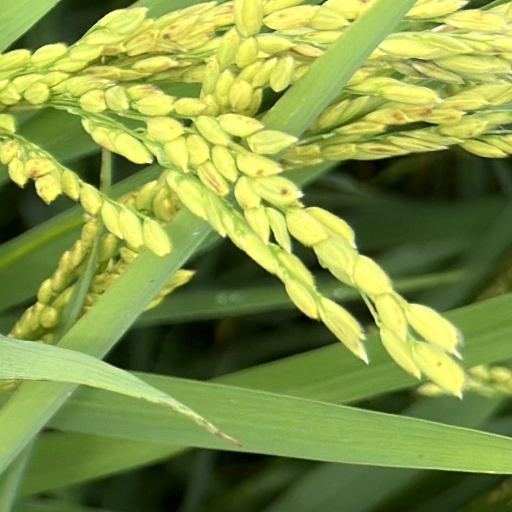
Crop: rice